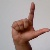
The image shows a hand gesture representing the letter 'L' in Indian Sign Language.